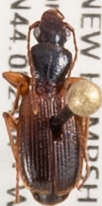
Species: Cymindis neglecta
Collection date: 2021-07-28
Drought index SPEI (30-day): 1.184
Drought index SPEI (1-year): -1.034
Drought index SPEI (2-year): -0.62